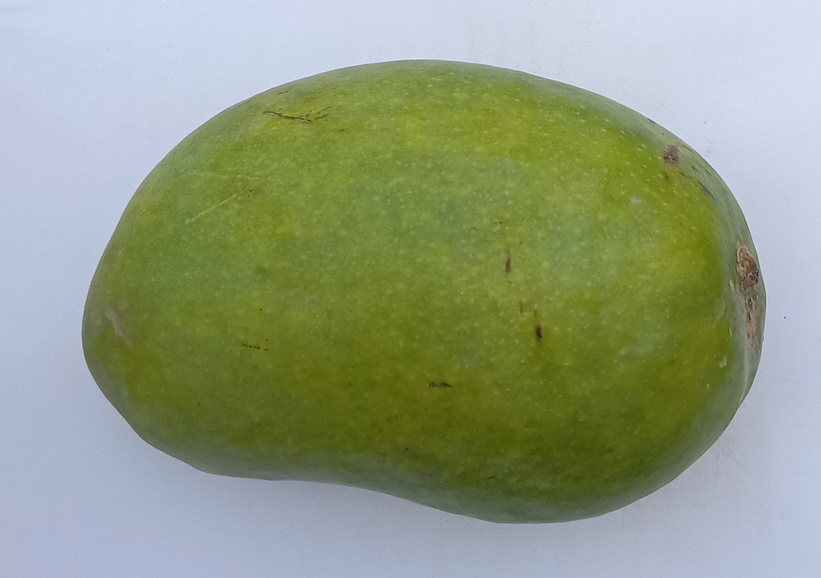
Mango variety: Chaunsa (White)